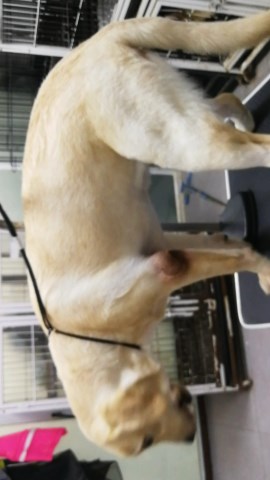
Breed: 3580-n000122-Labrador_retriever